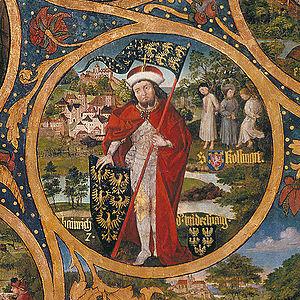
Henri Iᵉʳ le Fort, fils de Léopold Iᵉʳ, est le second margrave d'Autriche de la maison de Babenberg. De son règne date la première mention connue du nom Ostarrichi, à l'origine du nom Österreich, dans un document de 996.
Voici une liste des souverains d'Autriche depuis la création de ce pays en 976 avec l'avènement de la maison de Babenberg.